Jaipur–Delhi Sarai Rohilla AC Double Decker Express

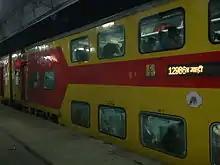

The 12985 / 12986 Jaipur–Delhi Sarai Rohilla AC Double Decker Express is a Superfast Express train belonging to Indian Railways – North Western Railway zone that runs between Jaipur Junction and Delhi Sarai Rohilla in India.